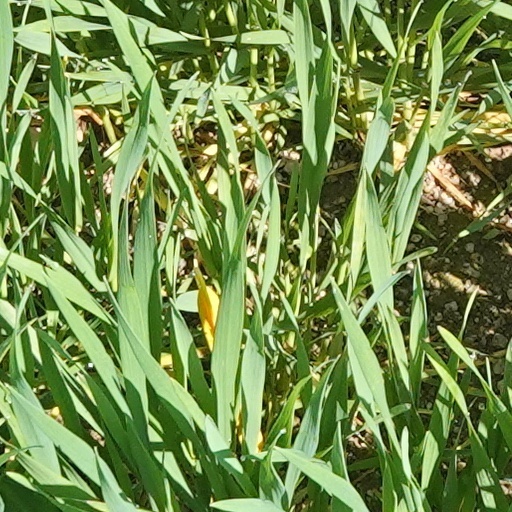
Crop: wheat